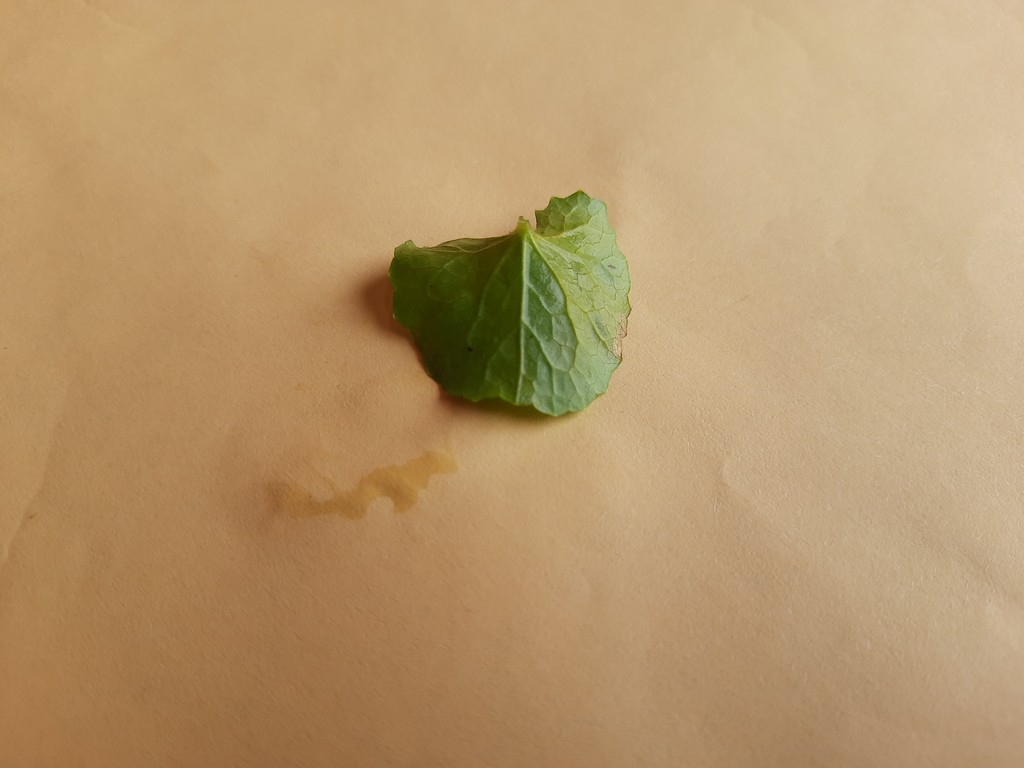
Label: Unhealthy